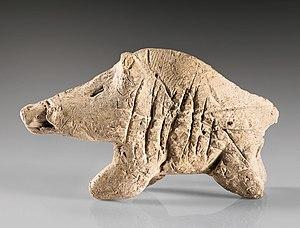
Le Néolithique du Proche-Orient est chronologiquement le plus précoce des épisodes de passage d'un mode de vie paléolithique à un mode de vie néolithique à se produire dans le monde. Il prend place entre le Levant et le Zagros occidental, incluant une partie de l'Anatolie, au début de l'Holocène, entre 10000 et 5500 av. J.-C. environ.